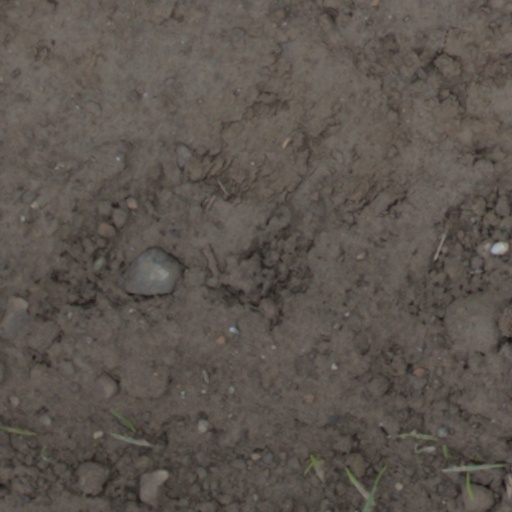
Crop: wheat